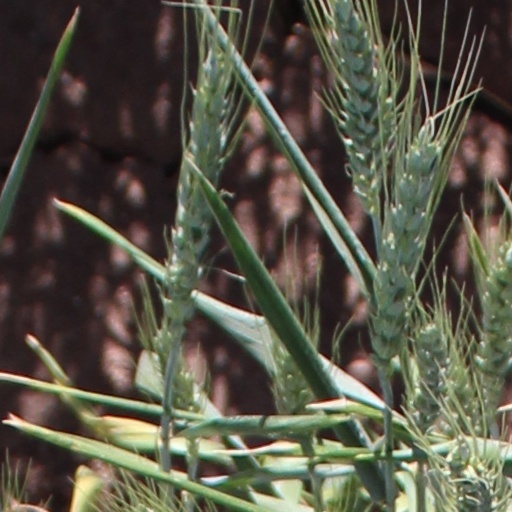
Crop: wheat